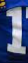
Number: 1